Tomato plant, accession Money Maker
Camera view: tilt-top (135 deg); turntable rotation: 300 degrees
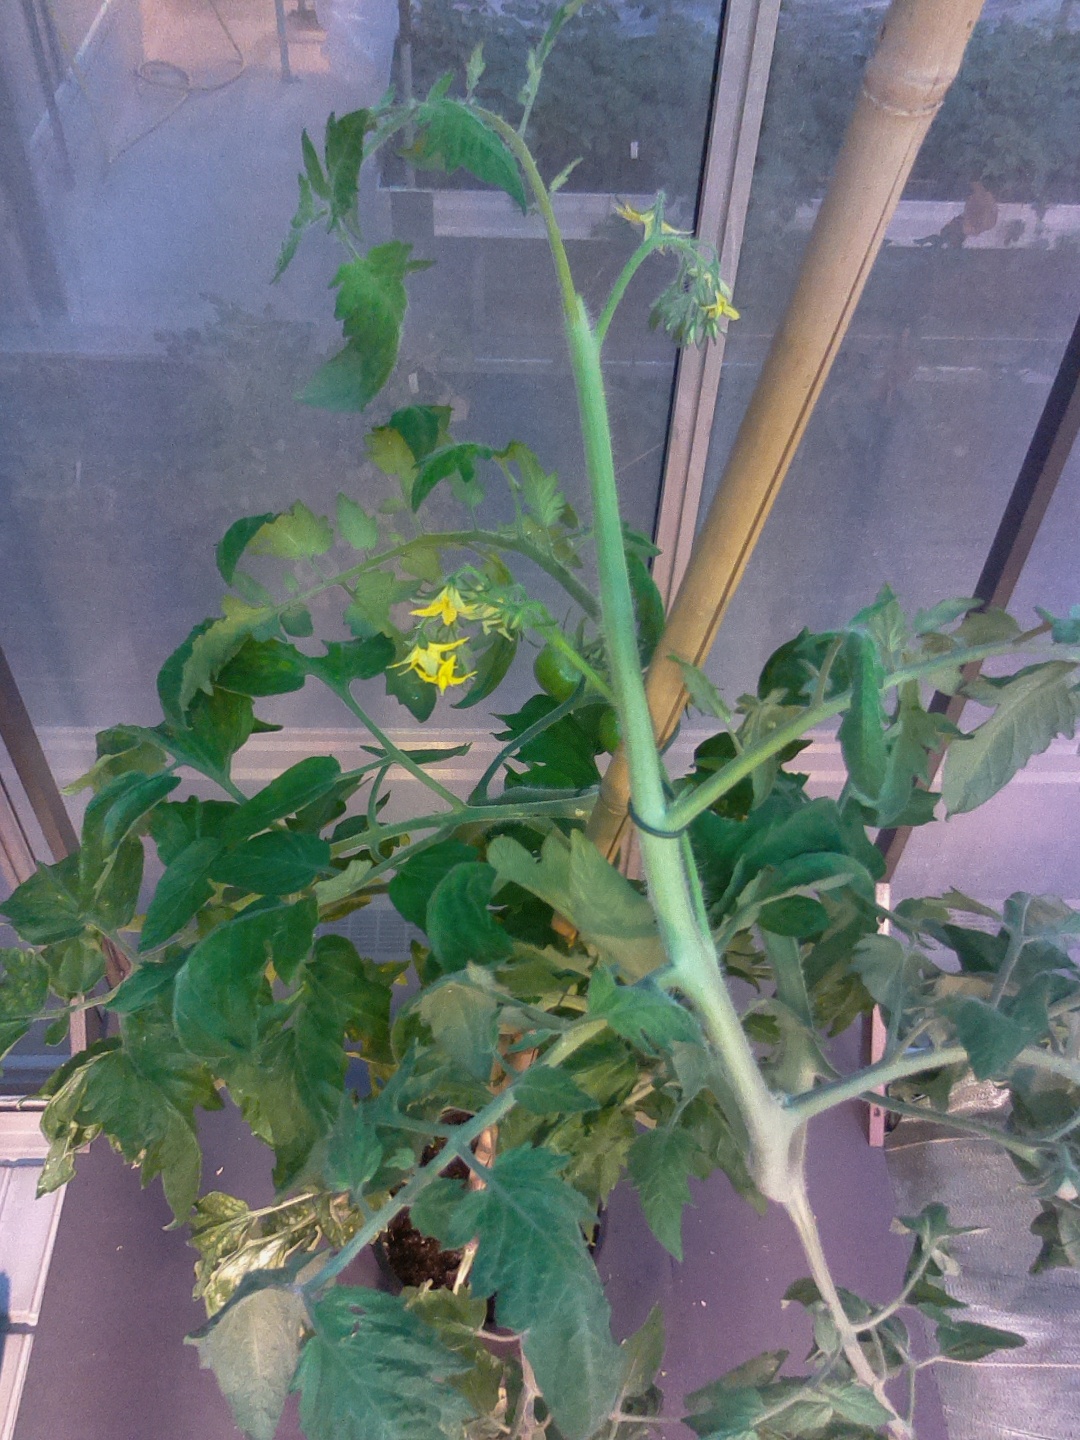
BBCH growth stage 72: 20%-30% of final fruit size